Åsa Sandell

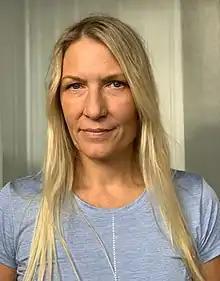
Sandell in 2020

Åsa Maria Sandell (born January 24, 1967) is a Swedish journalist and professional female super middleweight boxer.